Sant'Agnese in Agone

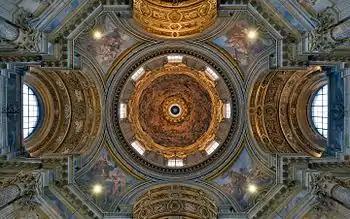
View into frescoed cupola and pendentives; apse on left, entrance with organ and tomb of Pope Innocent X on right

The building of the church was begun in 1652 at the instigation of Pope Innocent X whose family palace, the Palazzo Pamphili, is adjacent to this church. The church was to be effectively a family chapel annexed to their residence (for example, an opening was formed in the drum of the dome so the family could participate in the religious services from their palace).